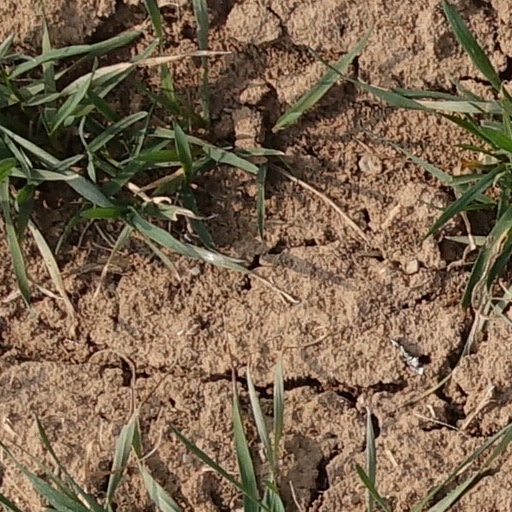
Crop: wheat